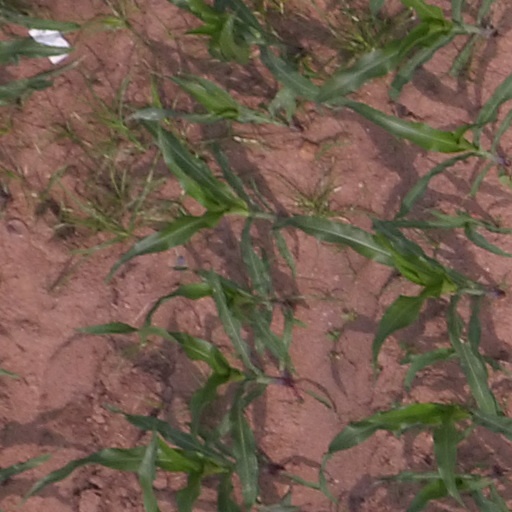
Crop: maize; corn